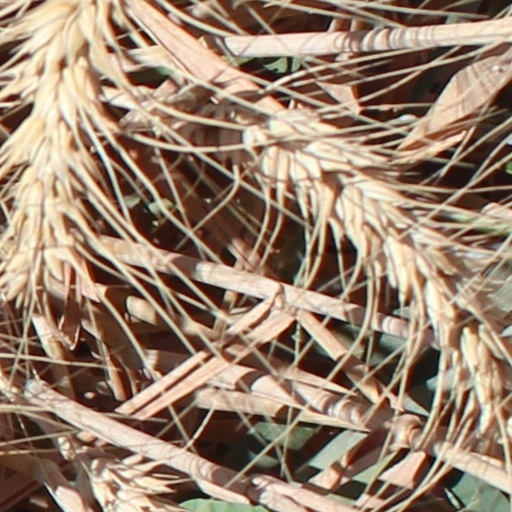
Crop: wheat